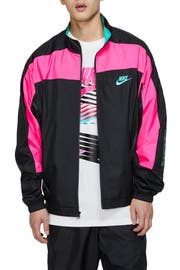
made in partnership with streetwear boutique atmos this 90 vibe track jacket get reinvented in smooth shiny taffeta with electrifying color pop stripe